Chest physiotherapy

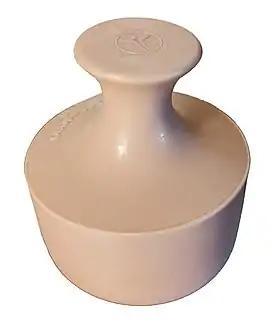

Chest physiotherapy (CPT) are treatments generally performed by physical therapists and respiratory therapists, whereby breathing is improved by the indirect removal of mucus from the breathing passages of a patient. Other terms include respiratory or cardio-thoracic physiotherapy.